2005 Leuwigajah landslide

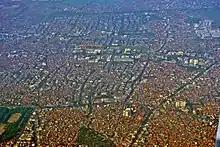
The Leuwigajah Disposal Site provided landfill service for the cities of Cimahi and Bandung.

The disaster brought heightened regional awareness to the danger of irresponsible waste management techniques. The City of Cimahi and the City and District of Bandung canceled their agreements to send their trash to the landfill service. In December 2014 a fatwa titled "Waste Management to Counteract Environment Degradation" was issued by the Indonesian Ulema Council that cited the Leuwigajah disaster victims from Cimahi as a primary motivation for action to prevent a similar disaster in the future.